Alexander Mackenzie (explorer)

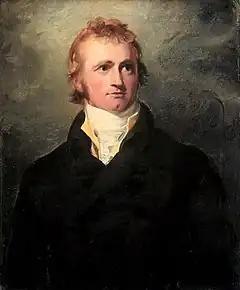
1800 portrait by Sir Thomas Lawrence

Sir Alexander Mackenzie ( – 12 March 1820) was a Scottish-Canadian explorer and fur trader known for accomplishing the first crossing of North America north of Mexico by a European in 1793. The Mackenzie River and Mount Sir Alexander are named after him.